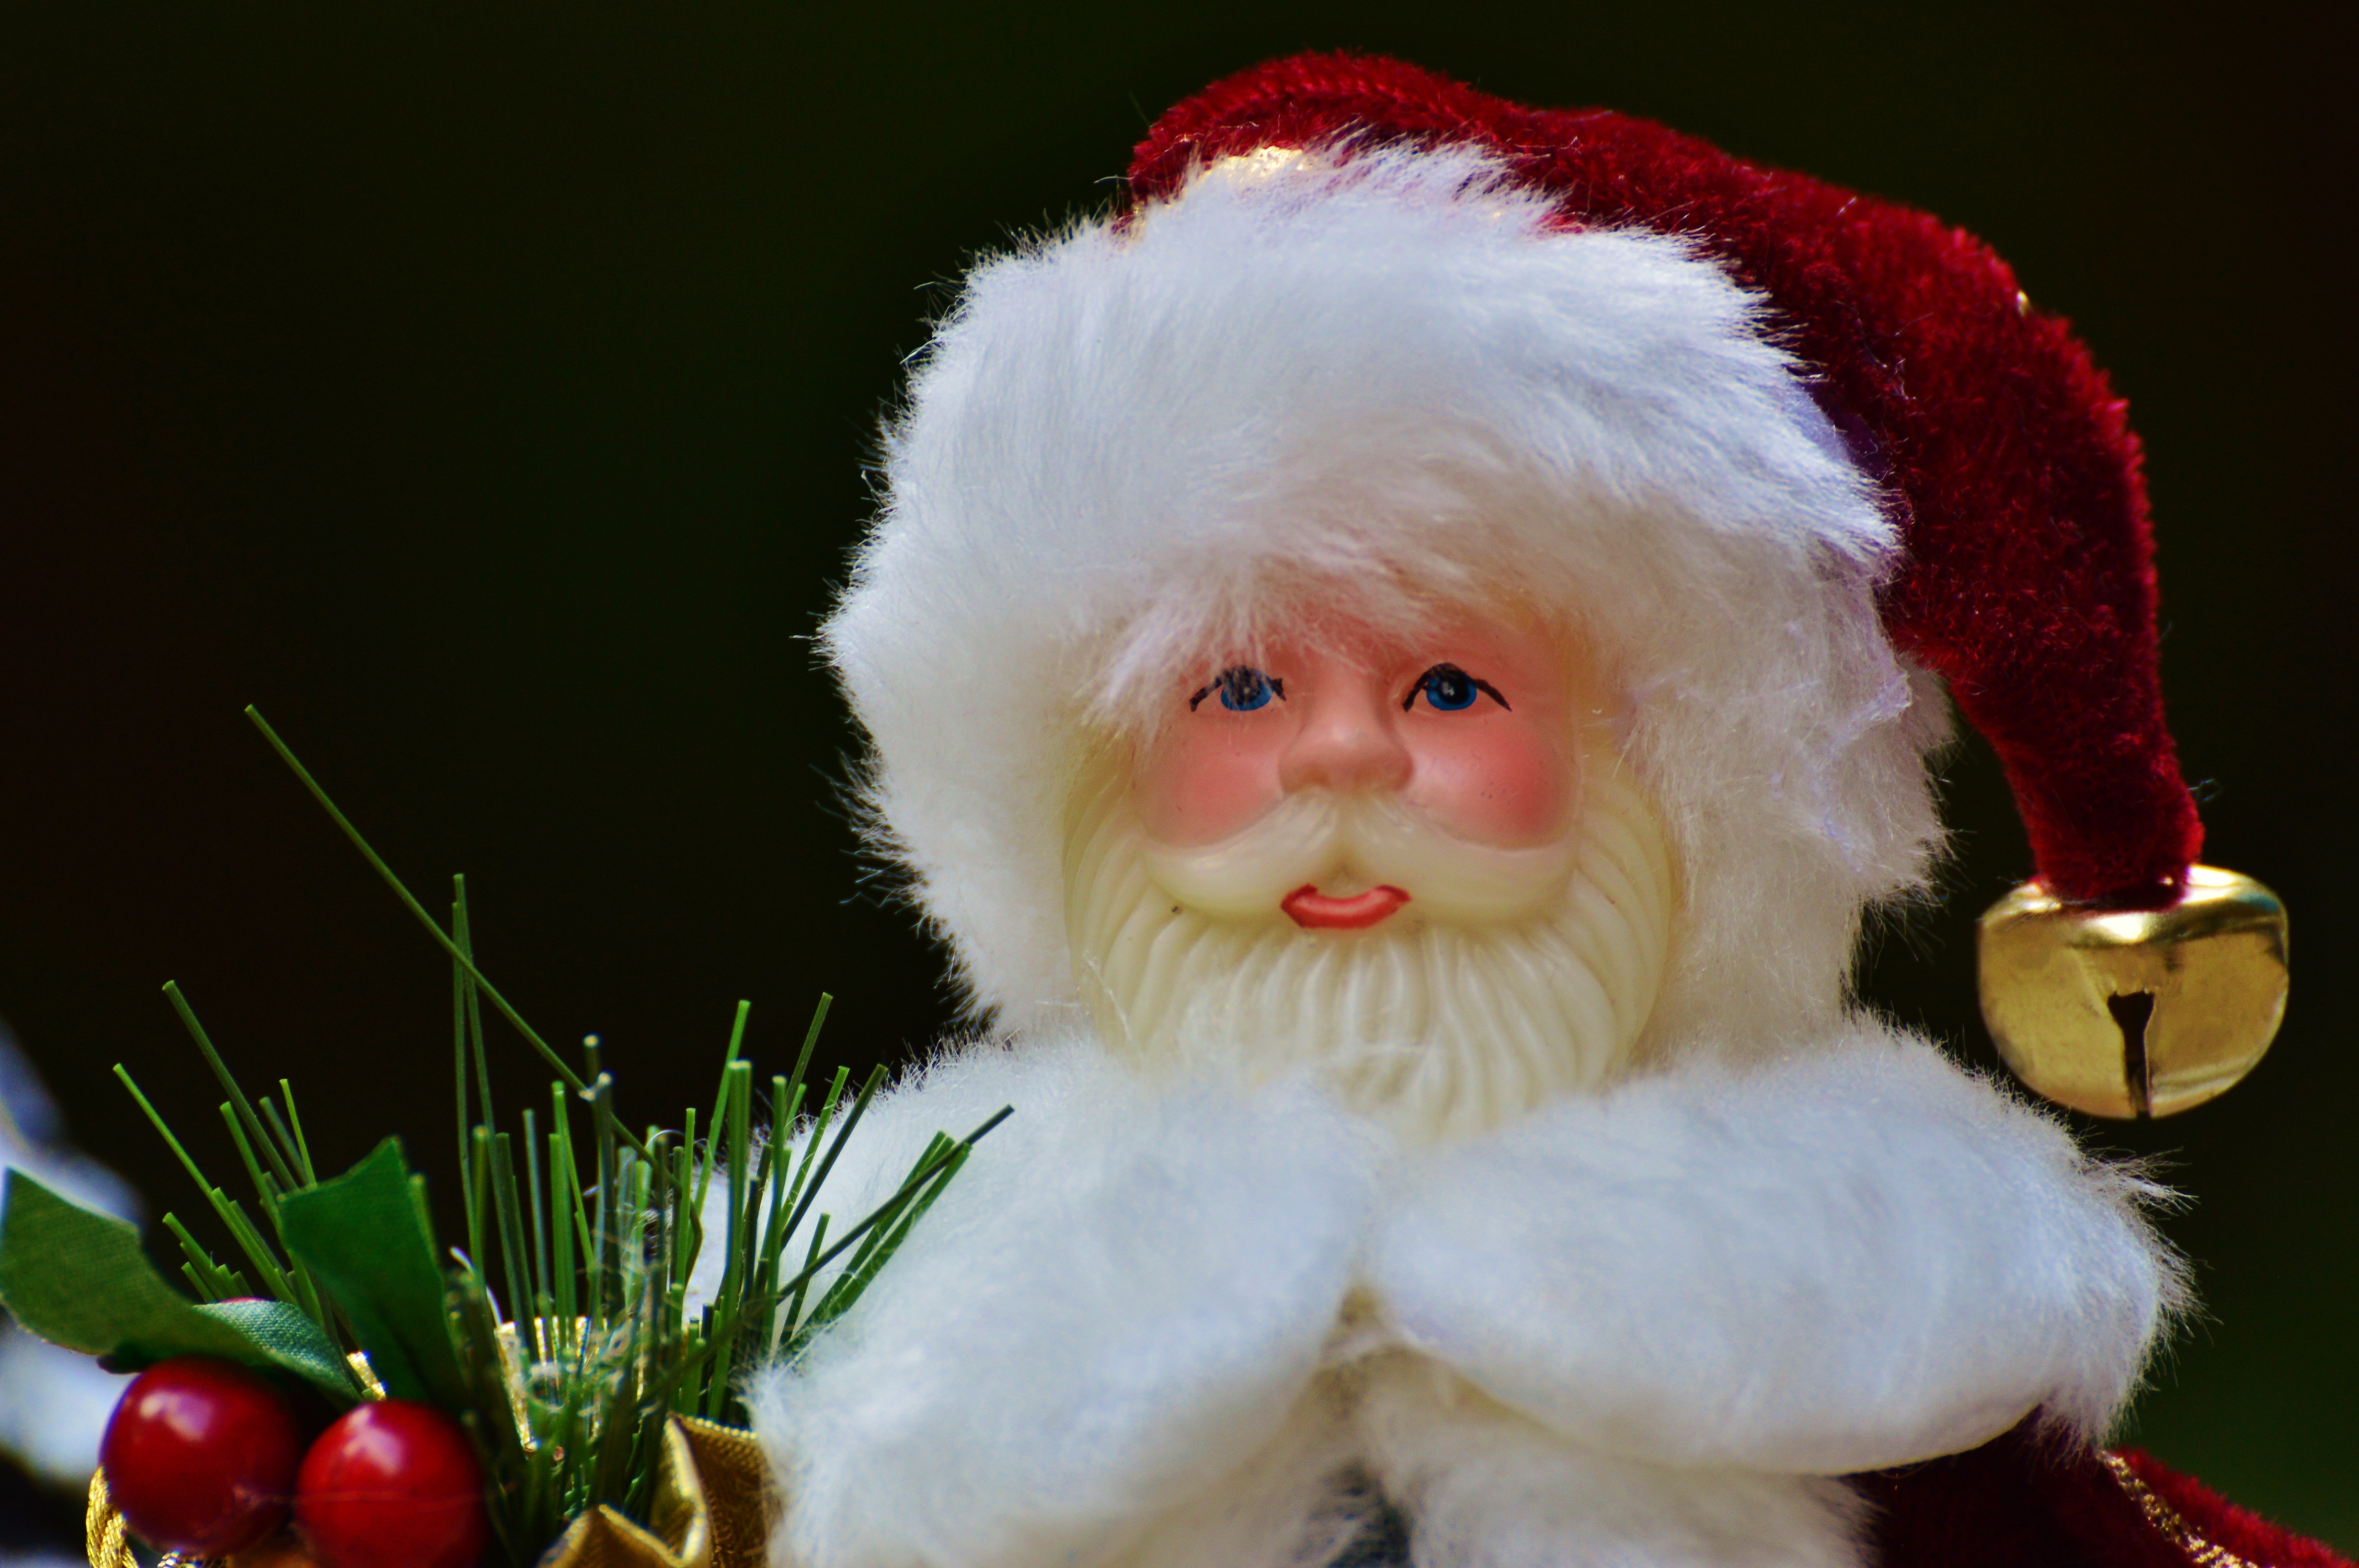
decoration, christmas, toy, christmas tree, celebrate, advent, christmas decoration, gifts, festival, figure, contemplative, funny, december, santa claus, nicholas, stuffed toy, fictional character